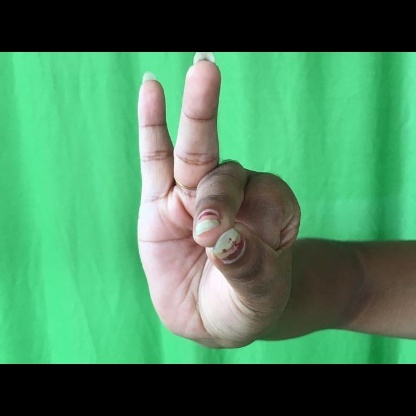
Mudra: Bramaram